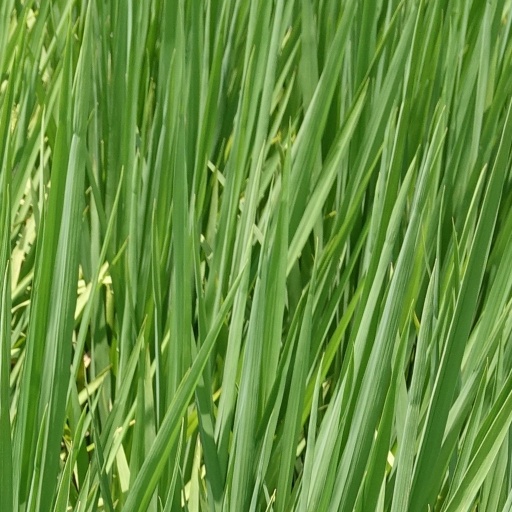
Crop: rice